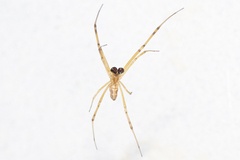
Species: Lactrodectus_hesperus